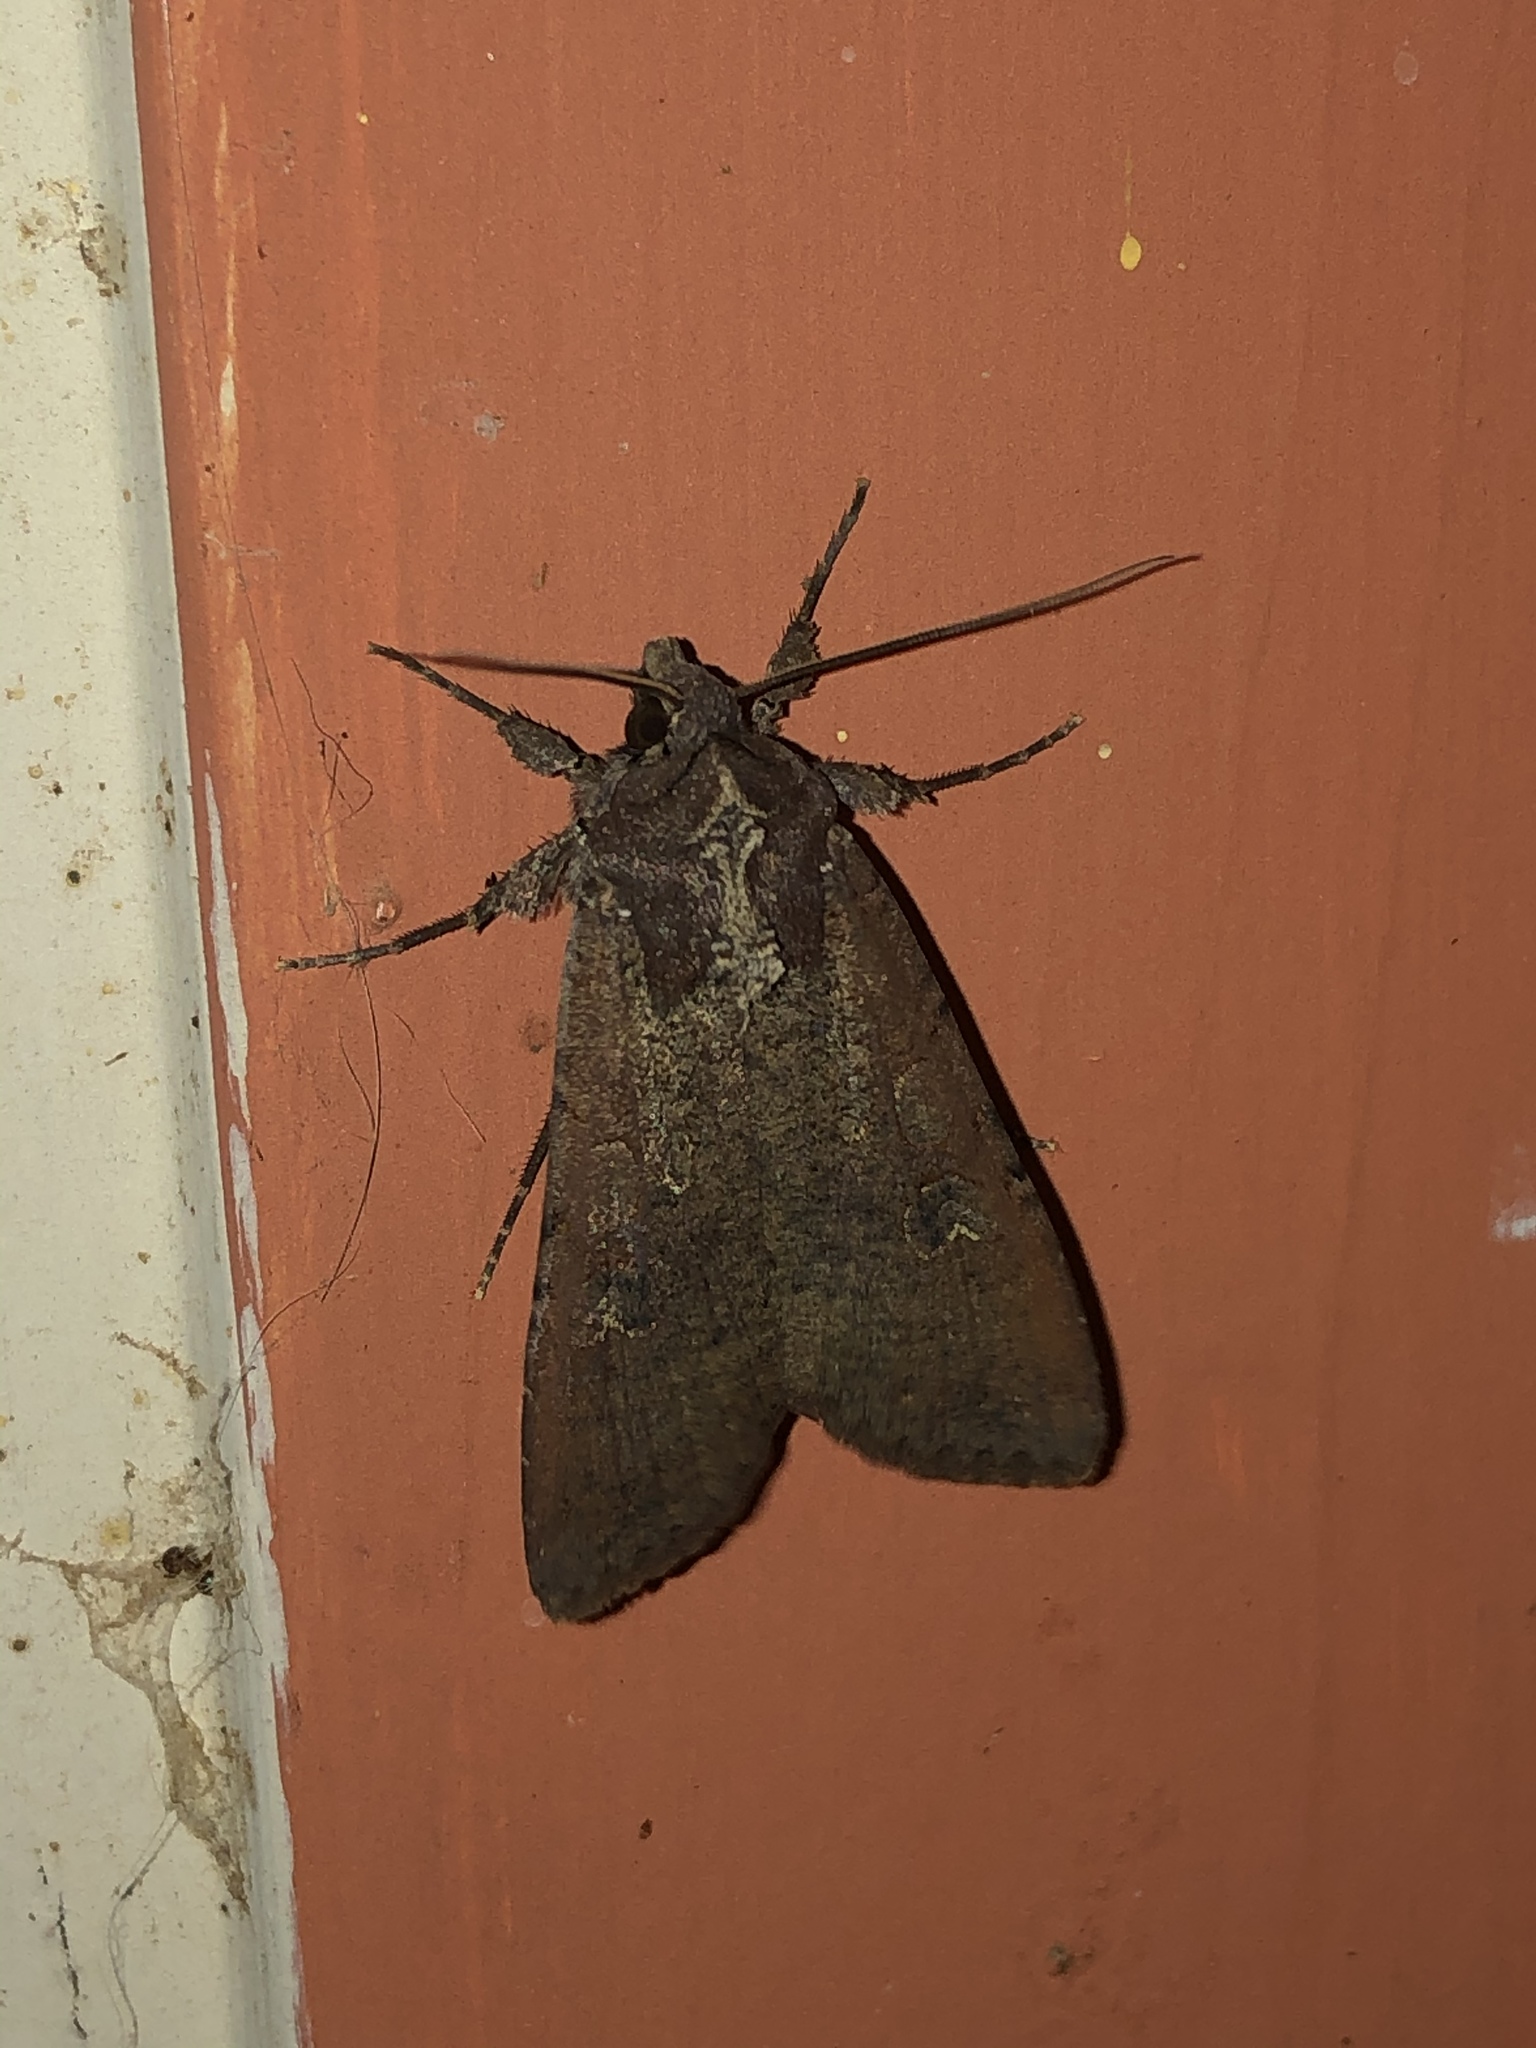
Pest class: cutworms